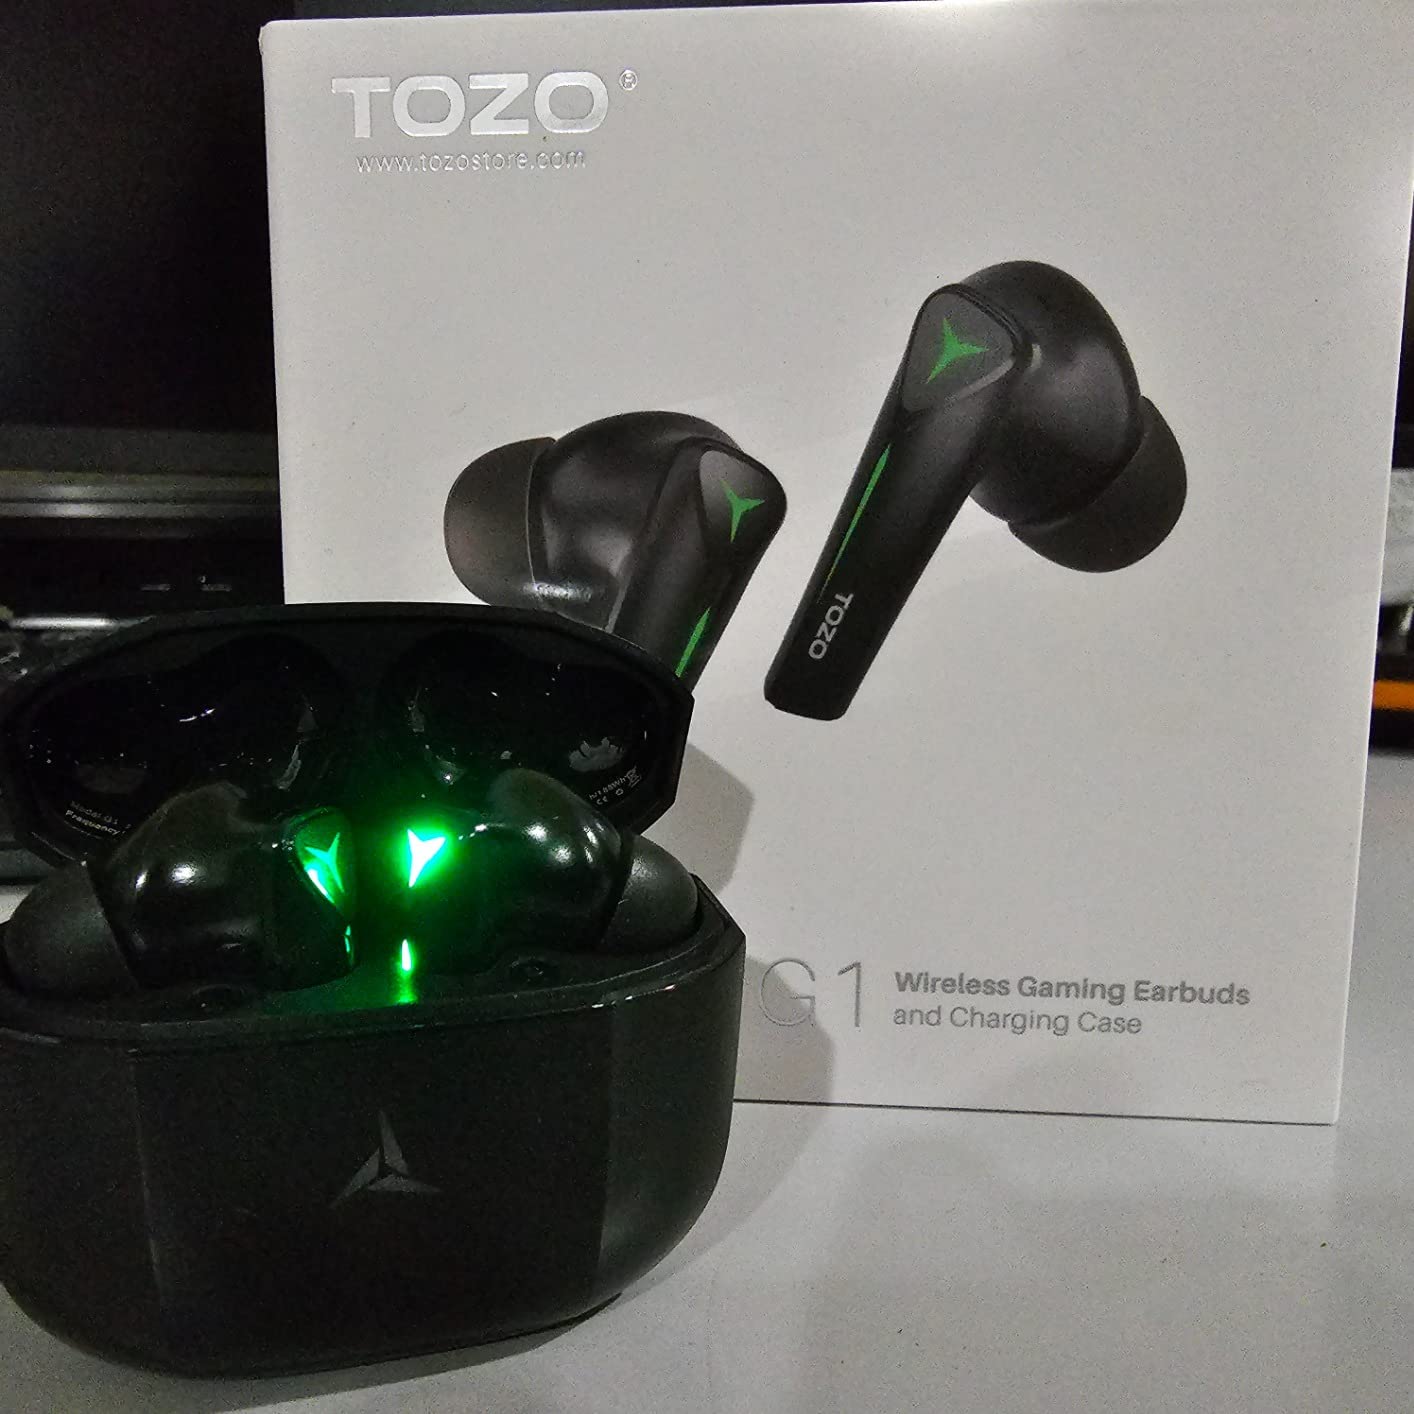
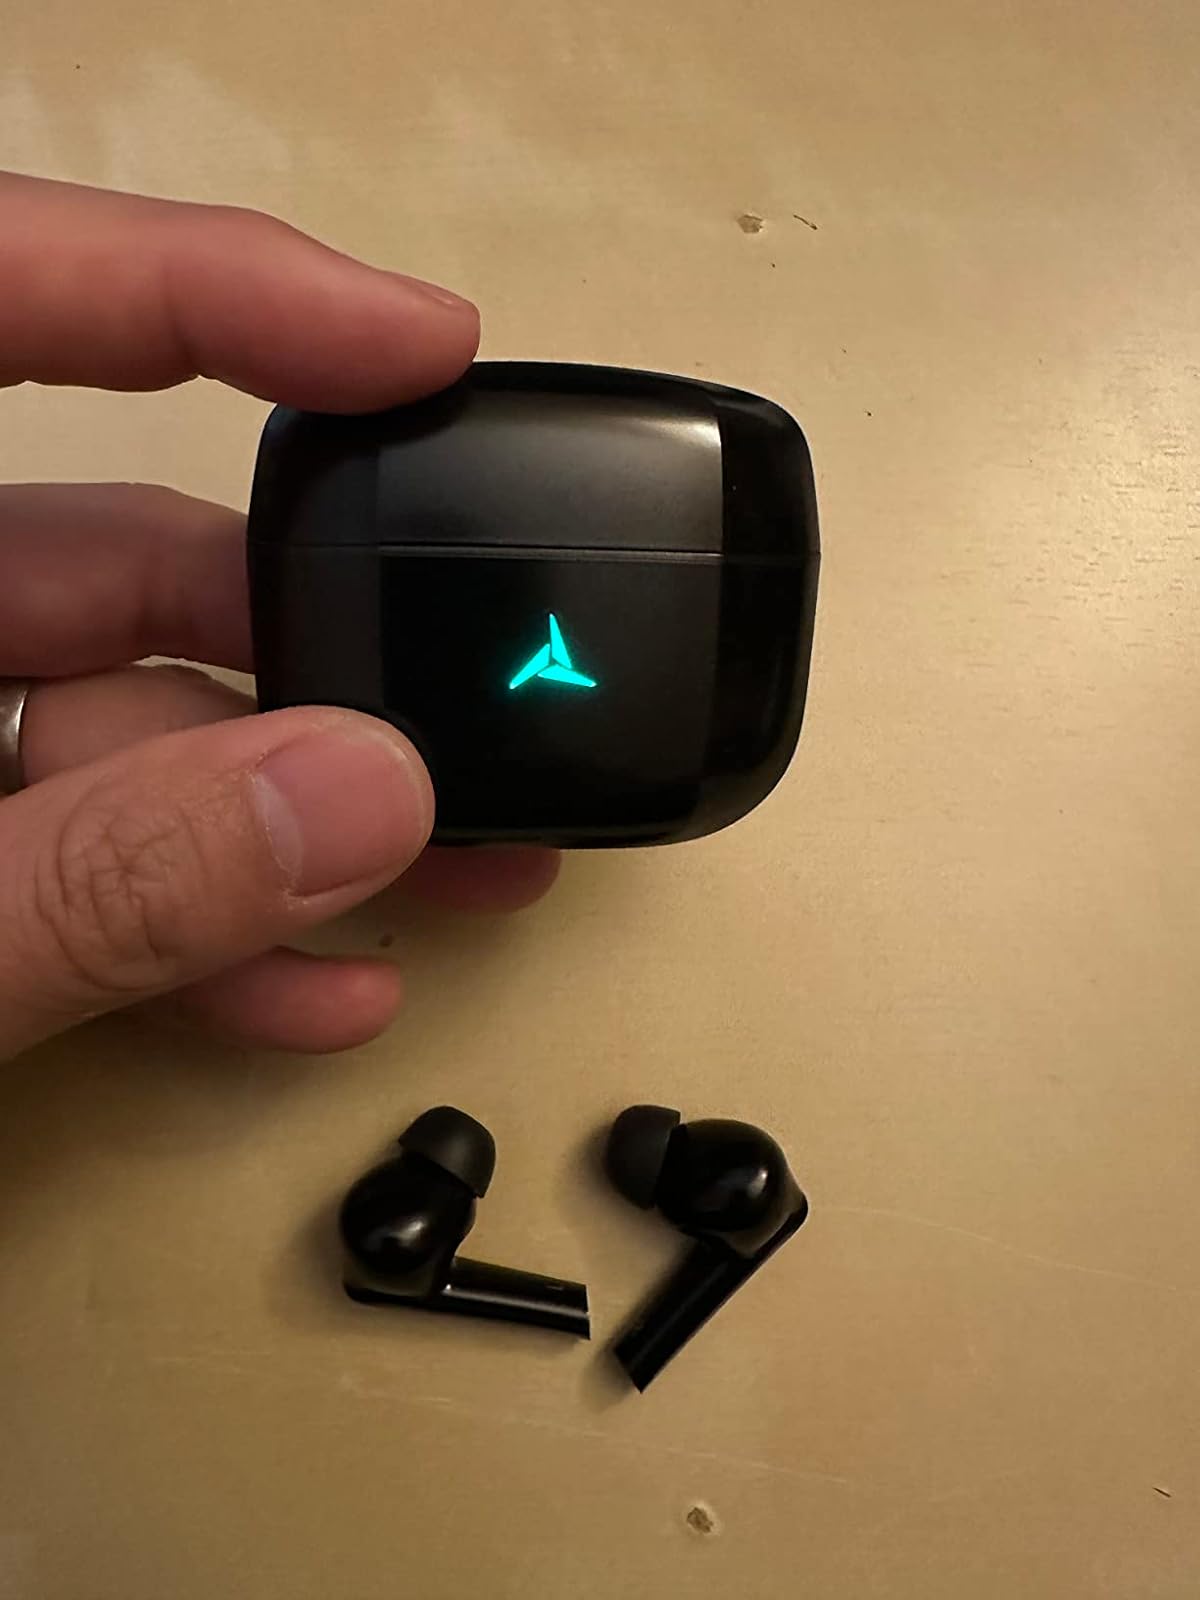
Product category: earbuds
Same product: yes